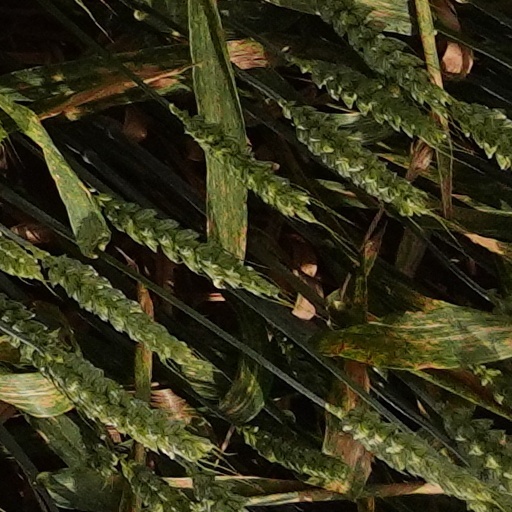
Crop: wheat